Adana Demirspor

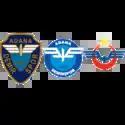
Former club logos

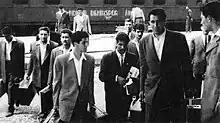
Players arriving home with the wagon designated for the club

Turkish State Railways (TCDD) had begun sports activities in 1930 with the foundation of Eskişehir Demirspor. İzmir Demirspor, Ankara Demirspor, Kayseri Demirspor and Istanbul (Haydarpaşa) Demirspor were founded in following years.